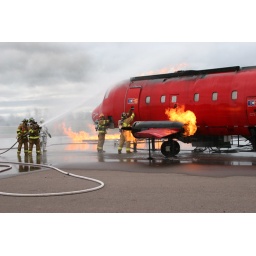
Aircraft Fire School. That's me with the red helmet, opening the emergency door release under the pilot's window.